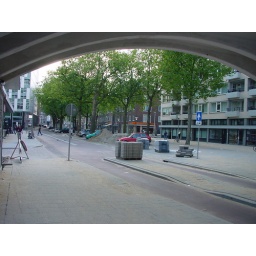
under the train bridge